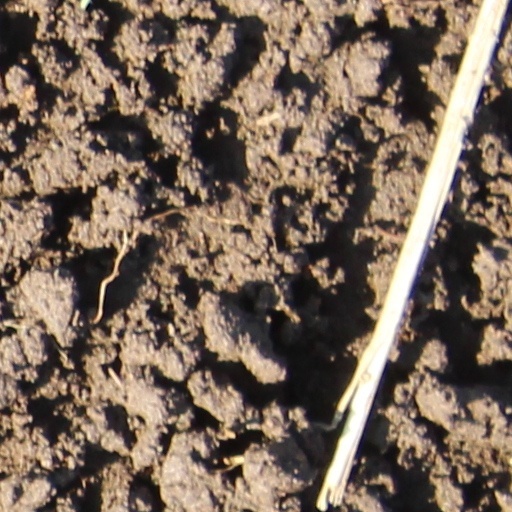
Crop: wheat